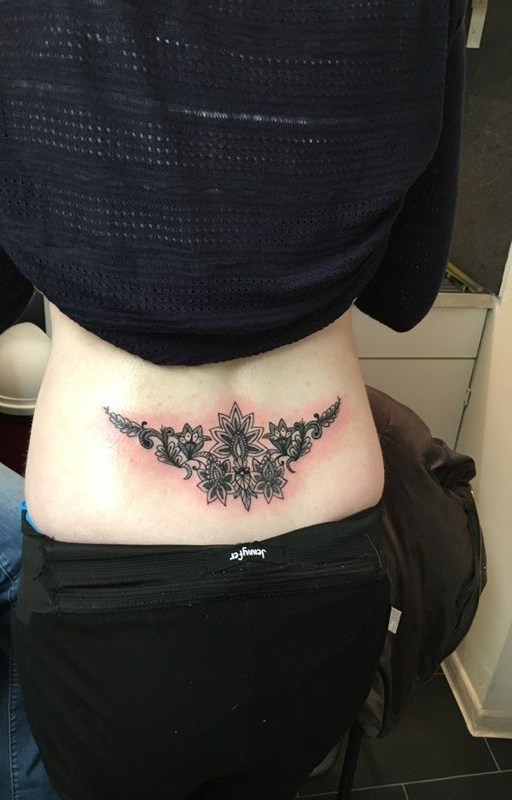
tattoo ideas for women and tattoo artists from all over the world !